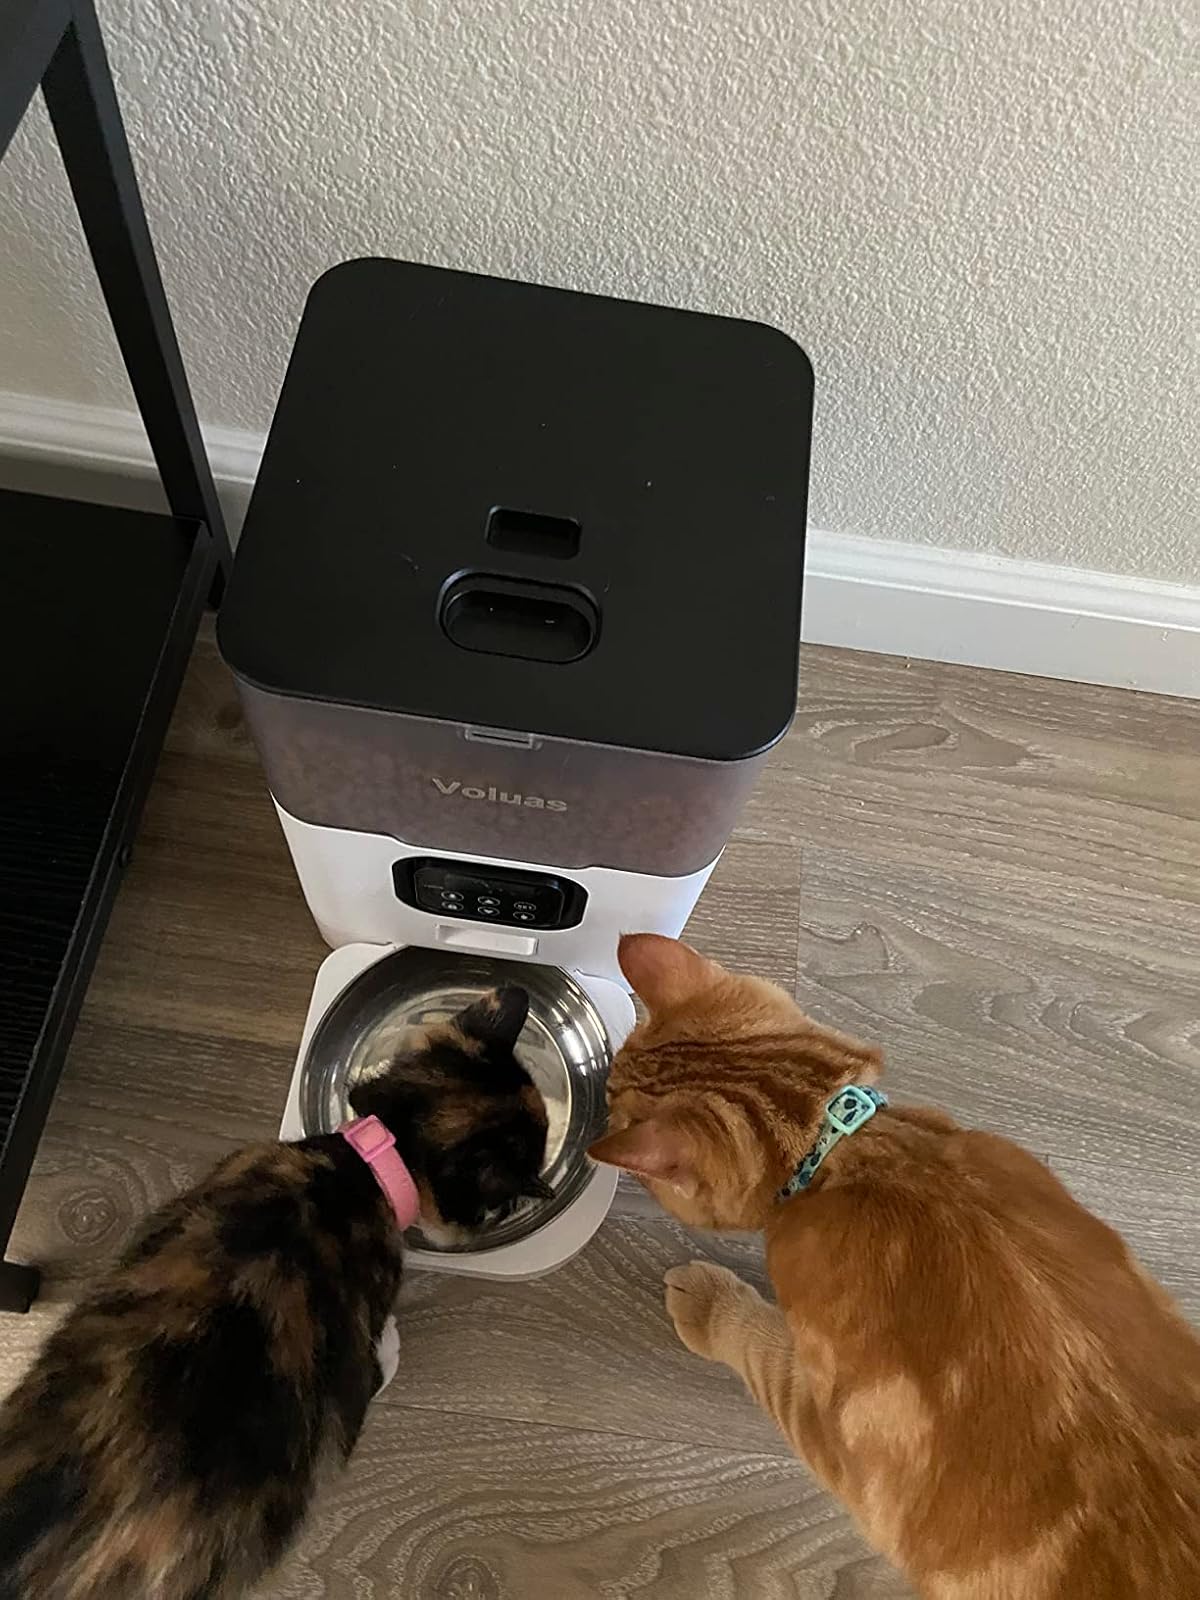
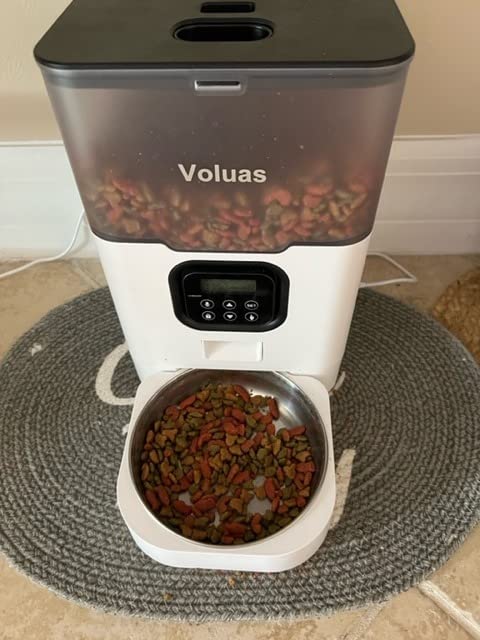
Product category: items_feeder
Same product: yes